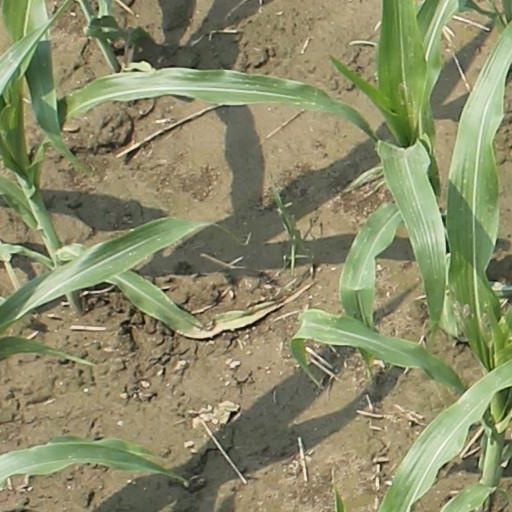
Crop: maize; corn